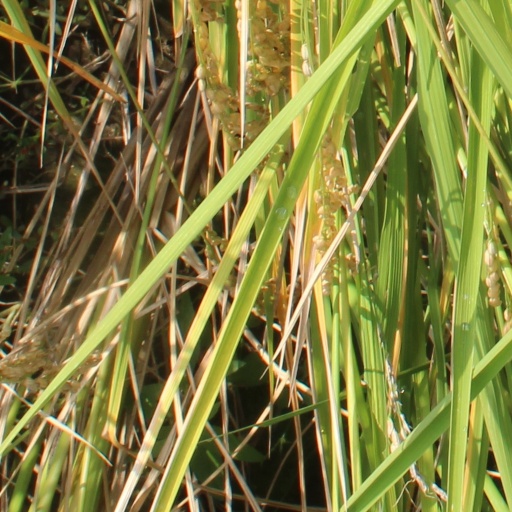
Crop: rice